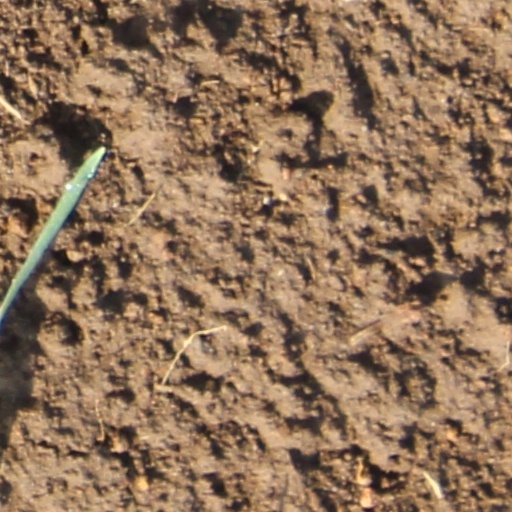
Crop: wheat